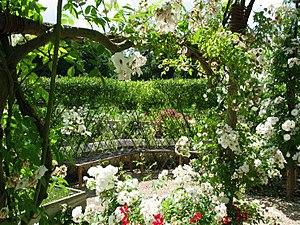
Le château du Rivau est une forteresse seigneuriale dont les premières fondations remontent au XIIIᵉ siècle. Situé en Touraine dans la commune de Lémeré dans le département français d'Indre-et-Loire, le Rivau est l'un des châteaux de la Loire et fait l’objet de classements au titre des monuments historiques depuis juillet 1918 et août 1999 ainsi que d'une inscription en février 1988.